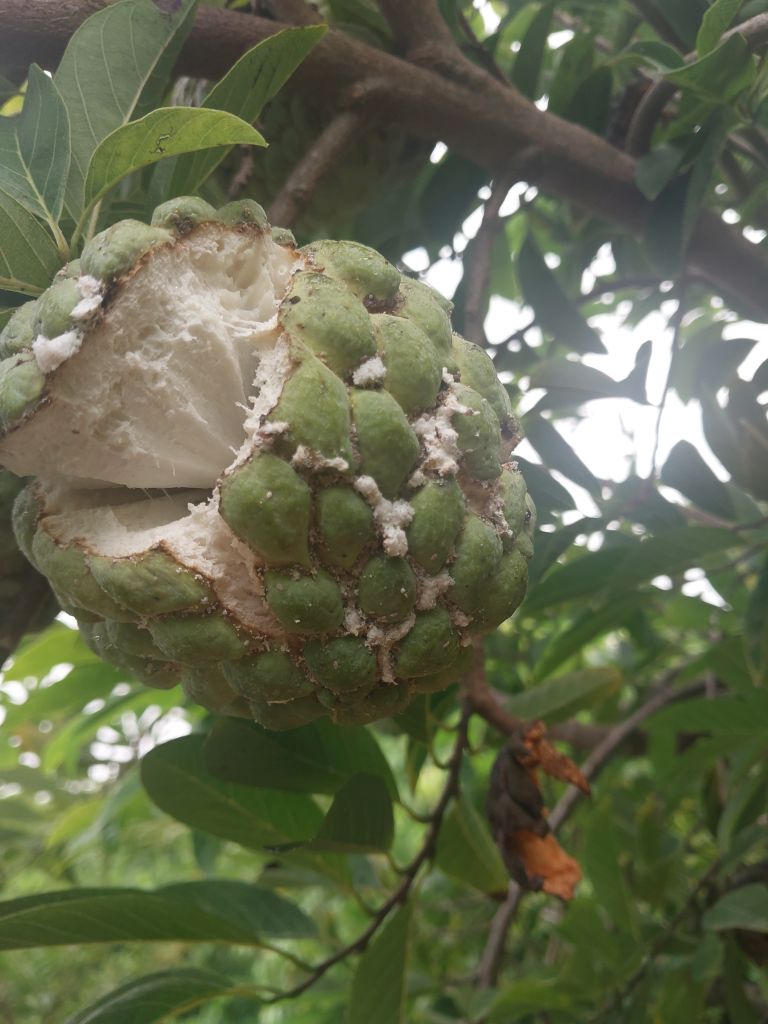
Disease label: Mealy Bug